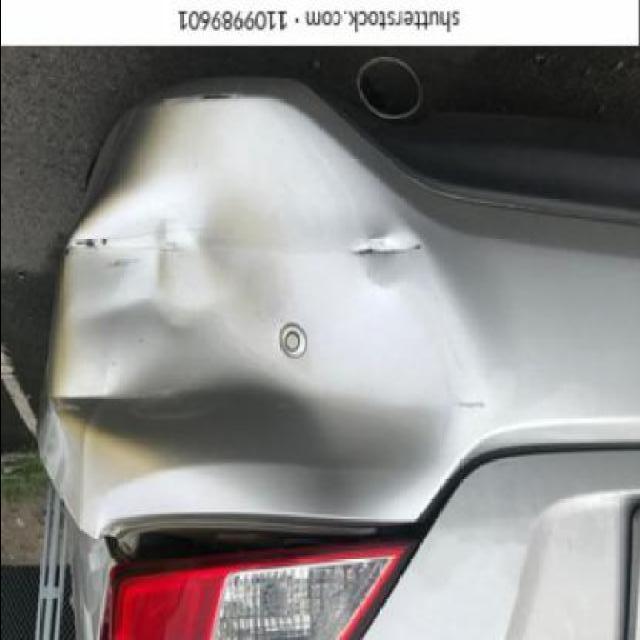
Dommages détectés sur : pare-choc arrière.
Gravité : mineur